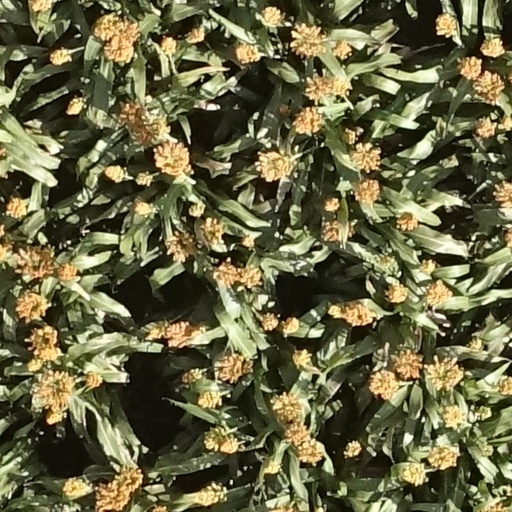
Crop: sorghum